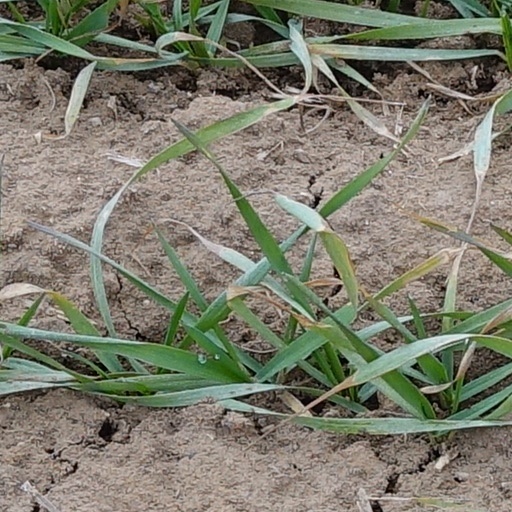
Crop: wheat